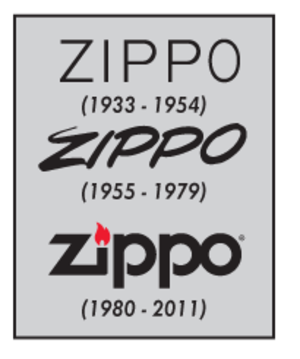
Les 3 changements de la marque Zippo au cours de l'hisoire
Zippo est une marque américaine de briquets, créée en 1932 par George G. Blaisdell, fils de Philo Blaisdell, à Bradford, en Pennsylvanie. Le brevet fut déposé le 3 mars 1936. En 2018, Zippo est la propriété du petit-fils de George